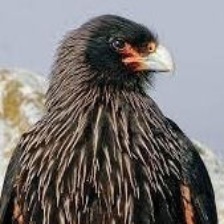
Species: STRIATED CARACARA
Scientific name: PHALCOBOENUS AUSTRALIS